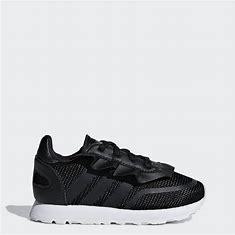
Brand: Adidas
Model: N 5923